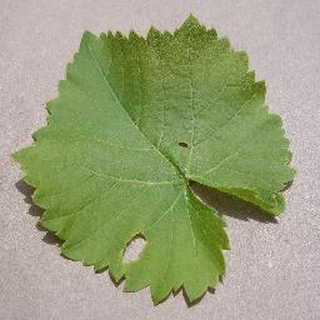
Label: healthy_grape